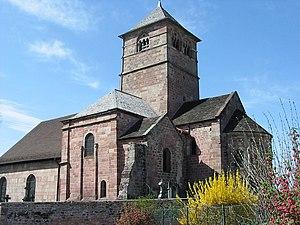
Champ-le-Duc est une commune française située dans le département des Vosges, en région Grand Est.